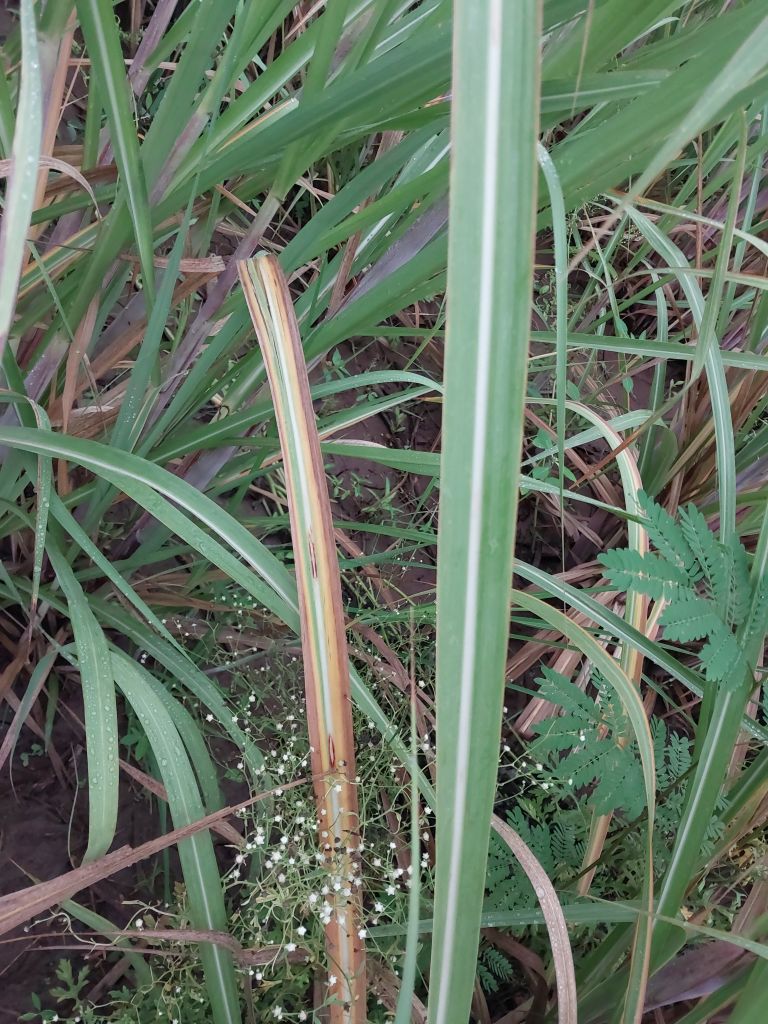
Label: Brown Spot